Culture of Greece

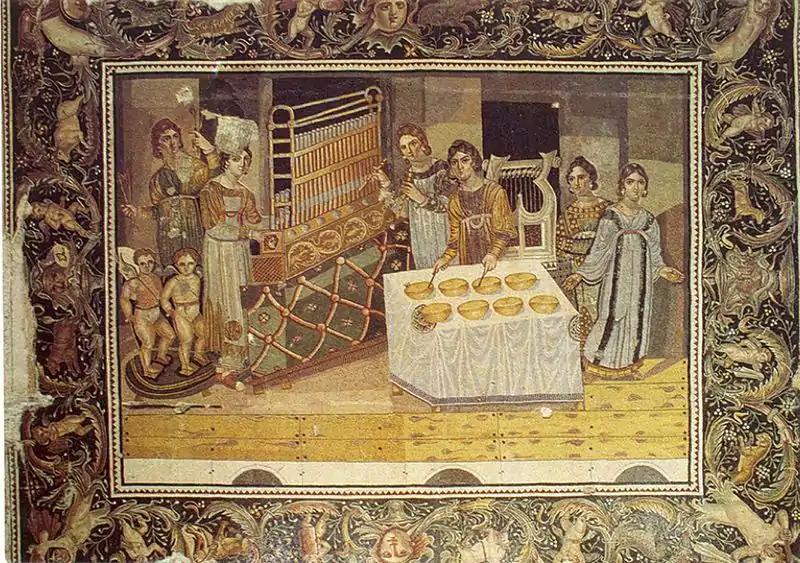
Late 4th century AD "Mosaic of the Musicians" with hydraulis, aulos, and lyre from a Byzantine villa in Maryamin, Syria

Cinema first appeared in Greece in 1896, but the first actual cine-theatre was opened in 1907. In 1914, the "Asty Films Company" was founded, which started the production of long films in Greece. "Golfo" (Γκόλφω), a well known traditional love story, is the first Greek long movie, although there were several minor productions such as newscasts before this. In 1931, Orestis Laskos directed "Daphnis and Chloe" ("Δάφνις και Χλόη"), contained the first nude scene in the history of European cinema; it was also the first Greek movie which was played abroad. In 1944, Katina Paxinou was honoured with the Best Supporting Actress Academy Award for "For Whom the Bell Tolls".